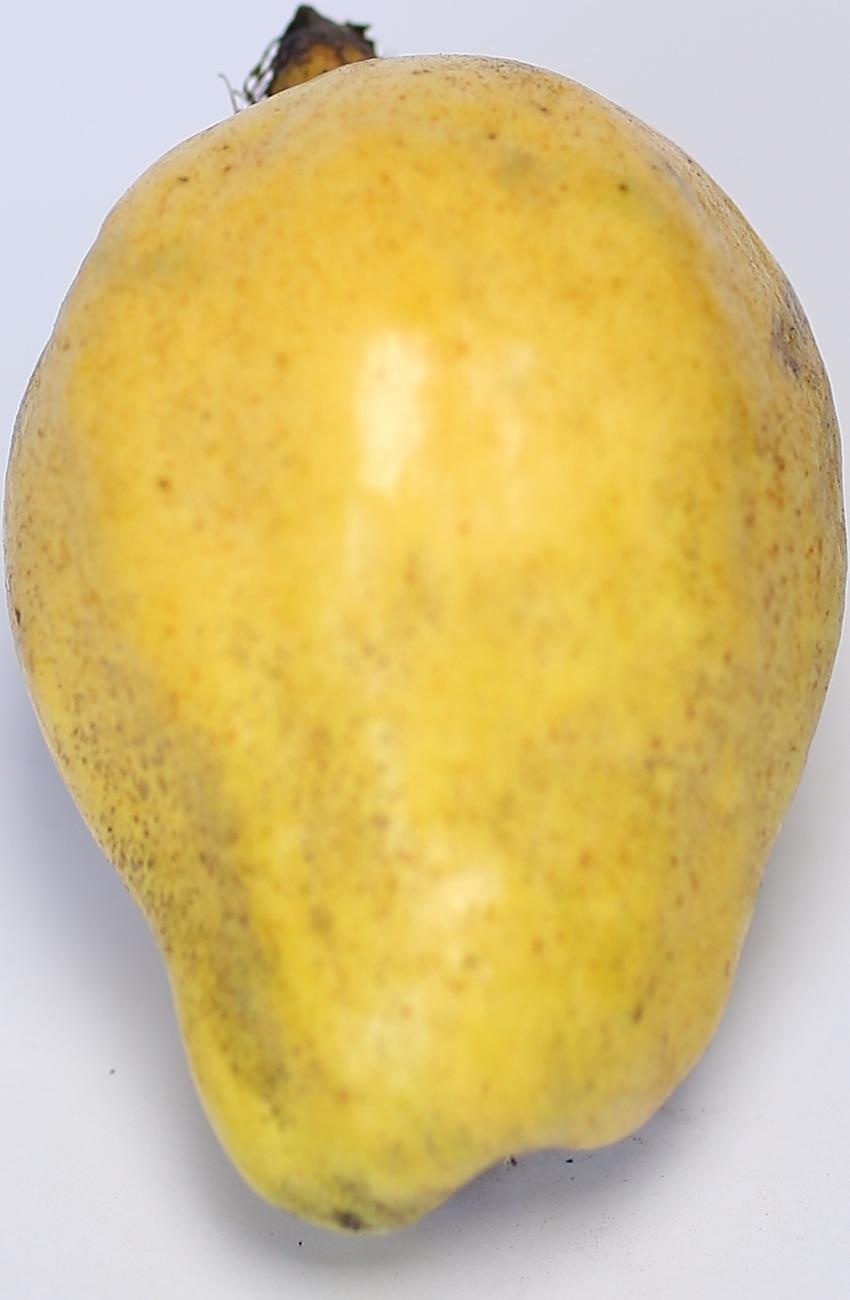
Maturity: ripe
Variety: thadhrami